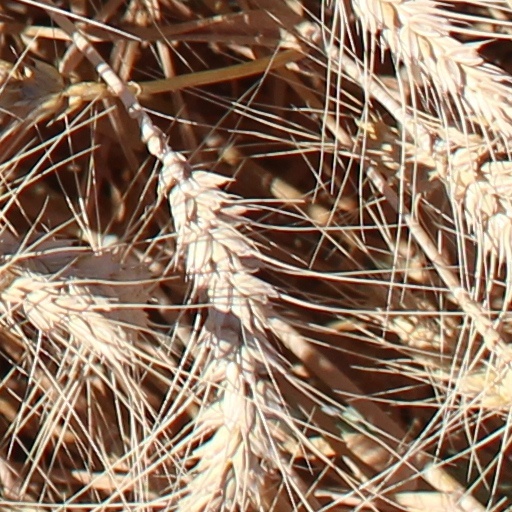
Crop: wheat